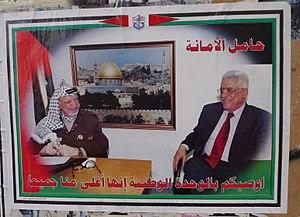
Yasser Arafat, né le 24 août 1929 au Caire en Égypte et mort le 11 novembre 2004 à Clamart en France, de son vrai nom Mohamed Abdel Raouf Arafat al-Qoudwa al-Husseini et connu aussi sous son surnom Abou Ammar, est un activiste et homme d'État palestinien.